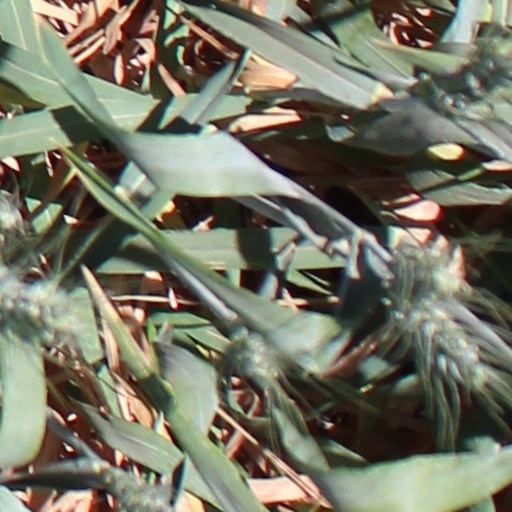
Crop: wheat